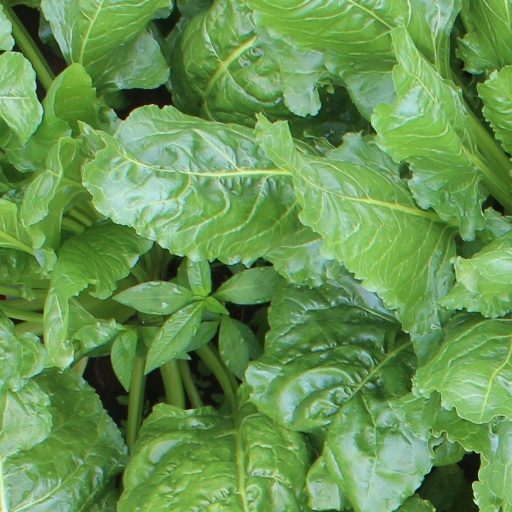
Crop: sugar beet